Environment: real
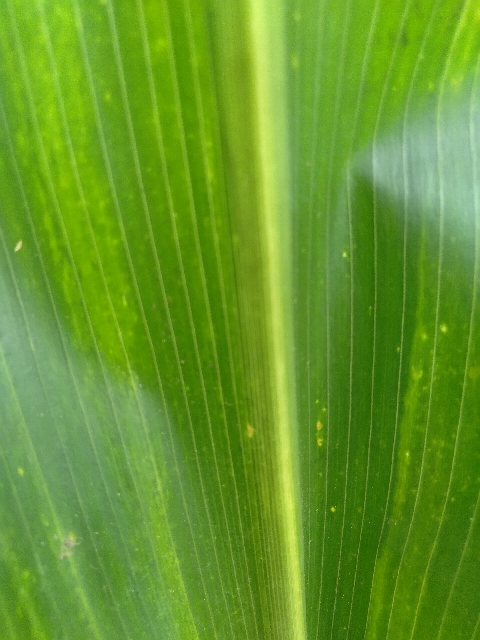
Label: lethal_necrosis